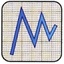
Concepts: Angles
Sharp
Jagged